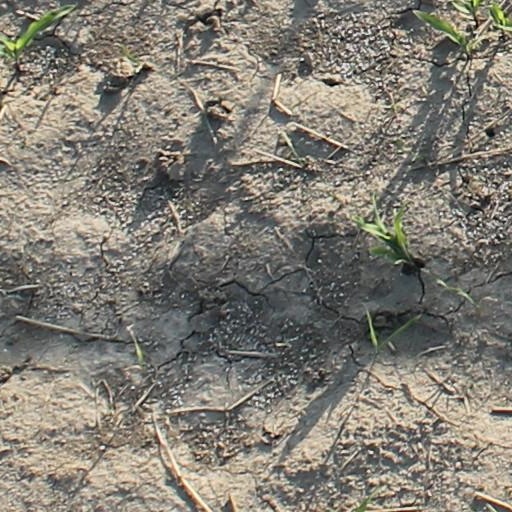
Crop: maize; corn